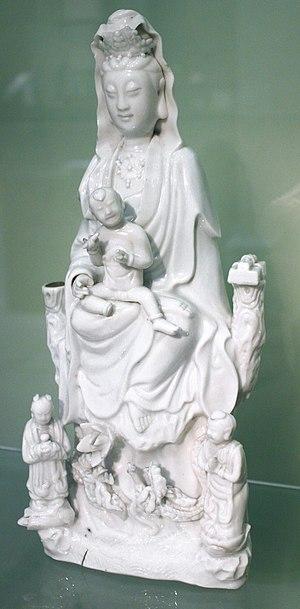
Guanyin est le bodhisattva associé avec le concept de la compassion dans le bouddhisme d'Asie de l'Est. Le nom de Guanyin est une forme abrégée de Guanshiyin, qui signifie l'Essence de sapience qui considère les bruits du monde. On parle également parfois, de Guanyin Pusa; Shō-kannon 聖観音 ou encore Senjū Kannon Bosatsu au Japon.